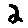
Label: 2